Louis XVIII

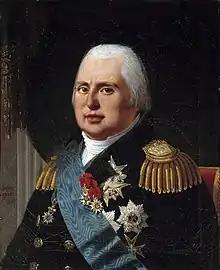
Louis XVIII in 1814

Louis XVIII had been vying for the custody of his niece Marie-Thérèse since her release from the Temple Tower in December 1795. He succeeded when Francis II, Holy Roman Emperor, agreed to relinquish his custody of her in 1796. She had been staying in Vienna with her Habsburg relatives since January 1796. Louis XVIII moved to Blankenburg in the Duchy of Brunswick after his departure from Verona. He lived in a modest two-bedroom apartment over a shop. Louis XVIII was forced to leave Blankenburg when King Frederick William II of Prussia died. In light of this, Marie-Thérèse decided to wait a while longer before reuniting with her uncle.